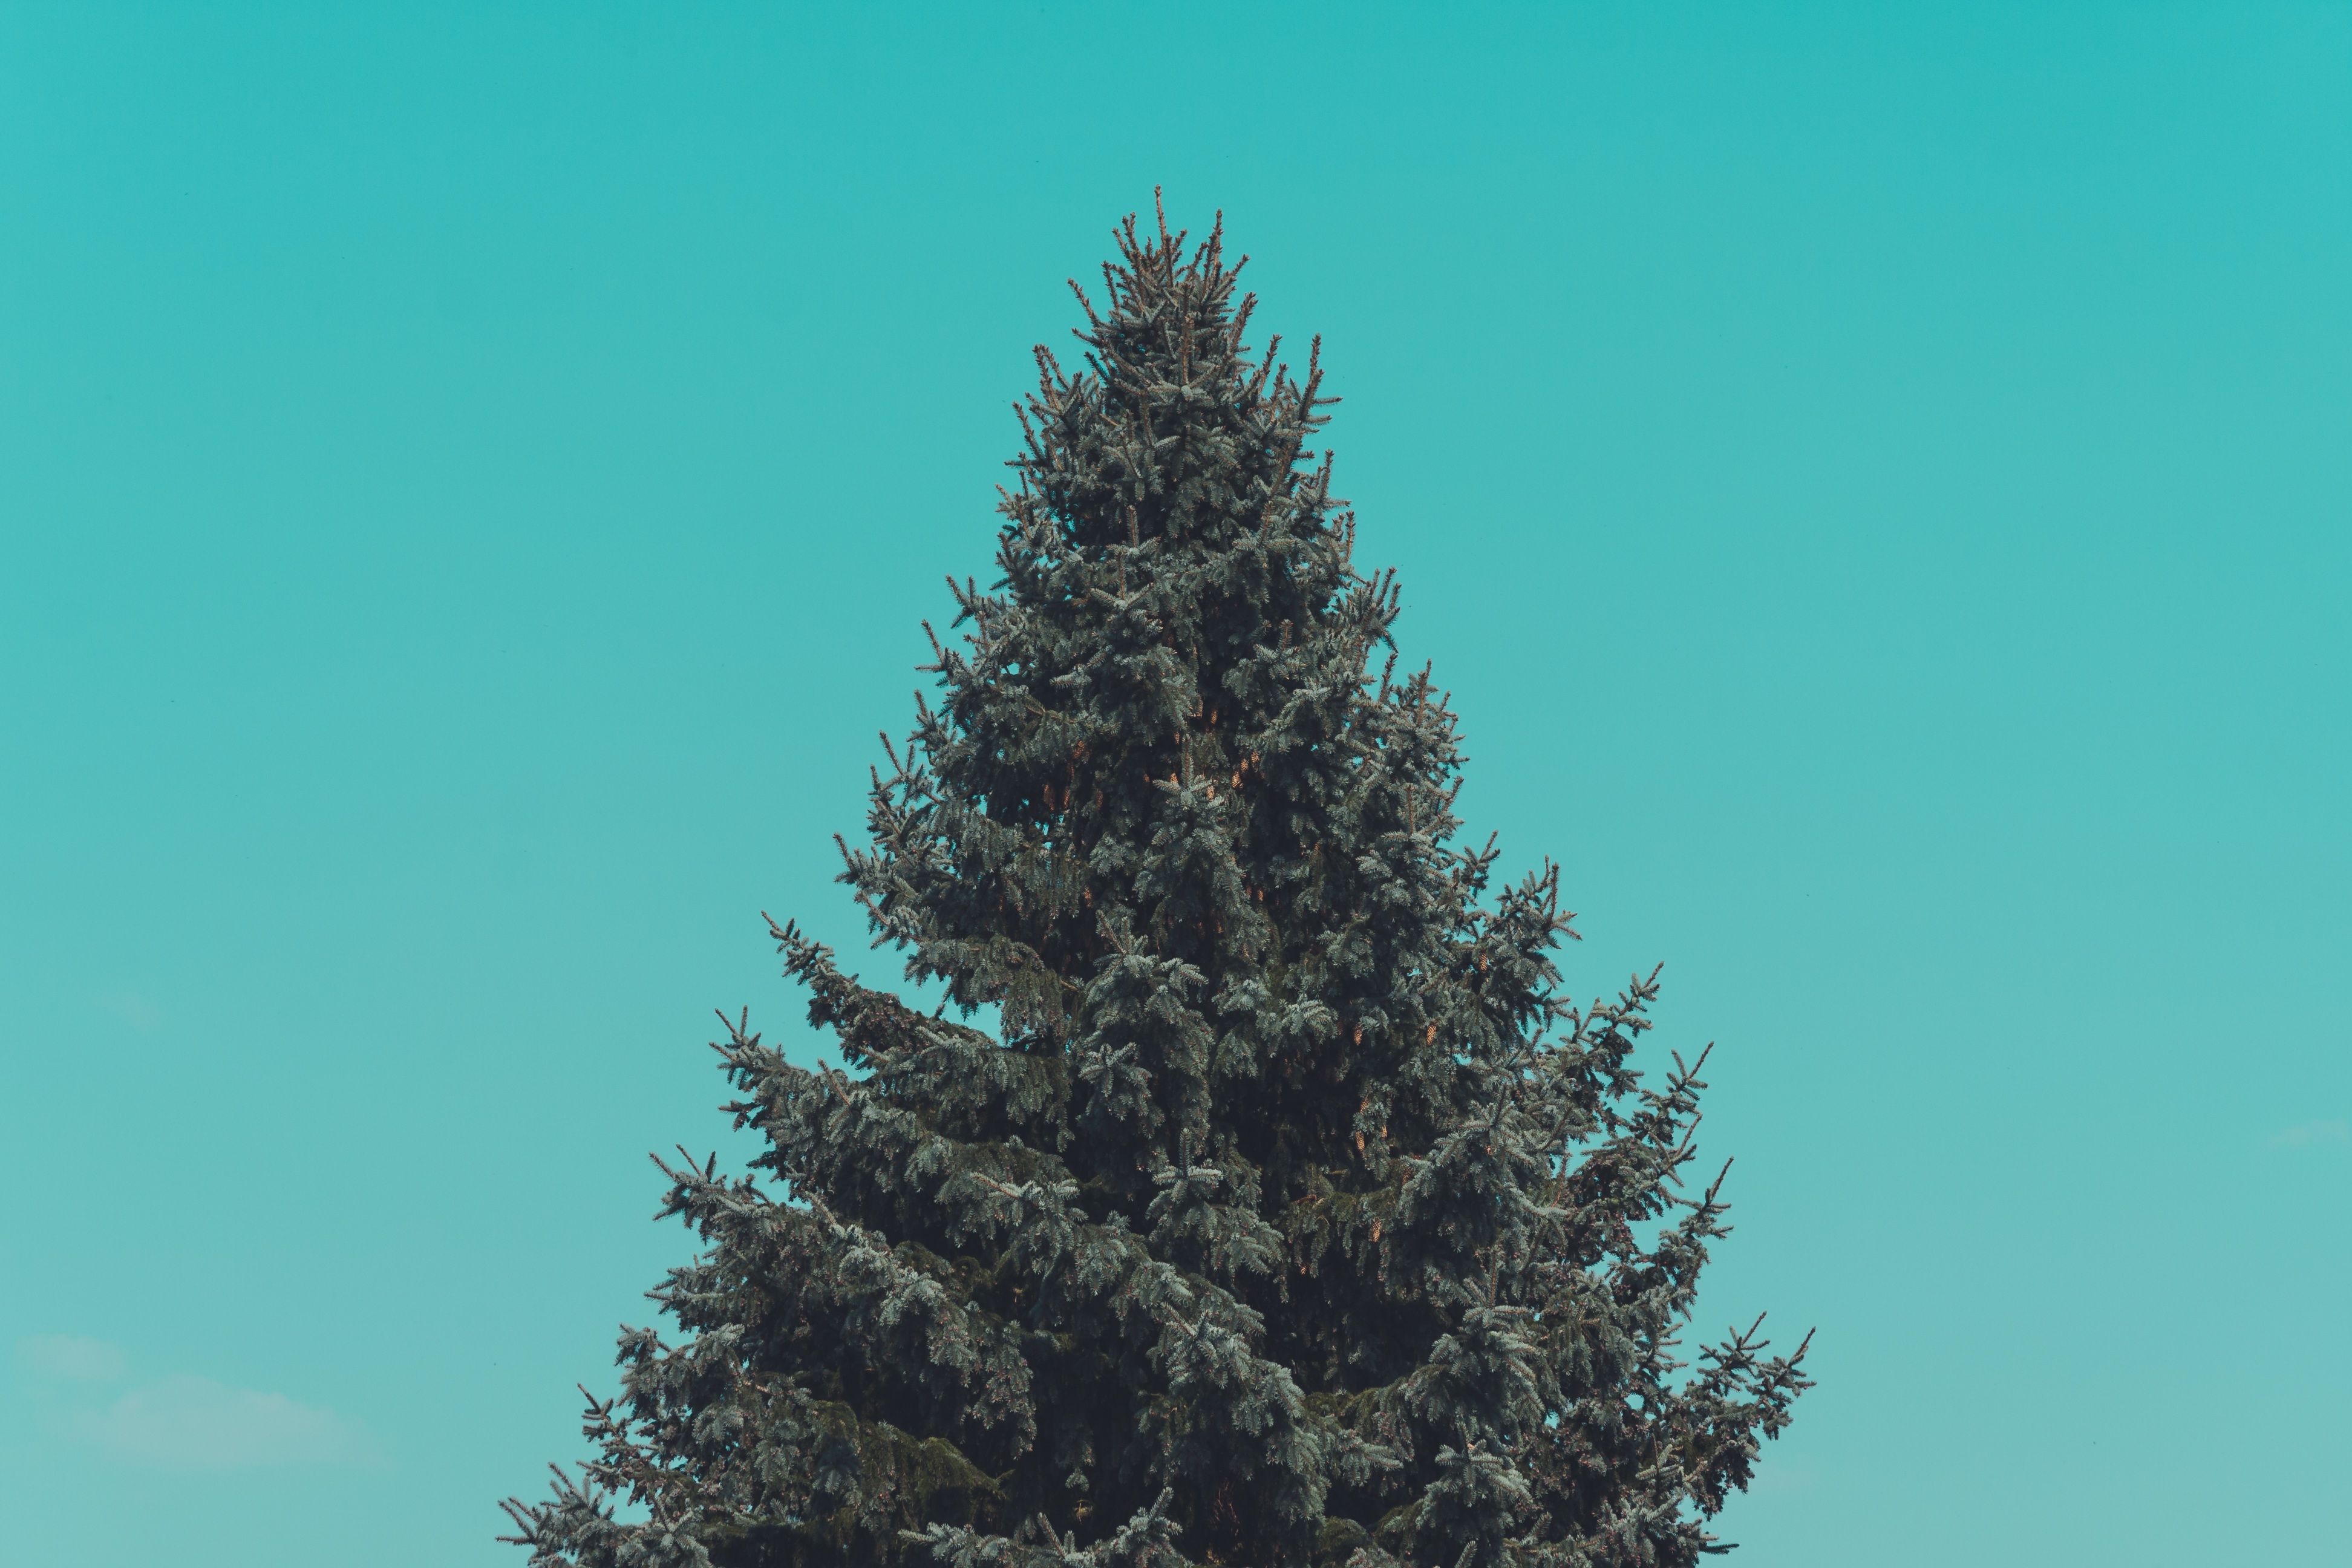
tree, branch, plant, sky, fir, christmas tree, conifer, spruce, ecosystem, biome, pine family, woody plant, land plant